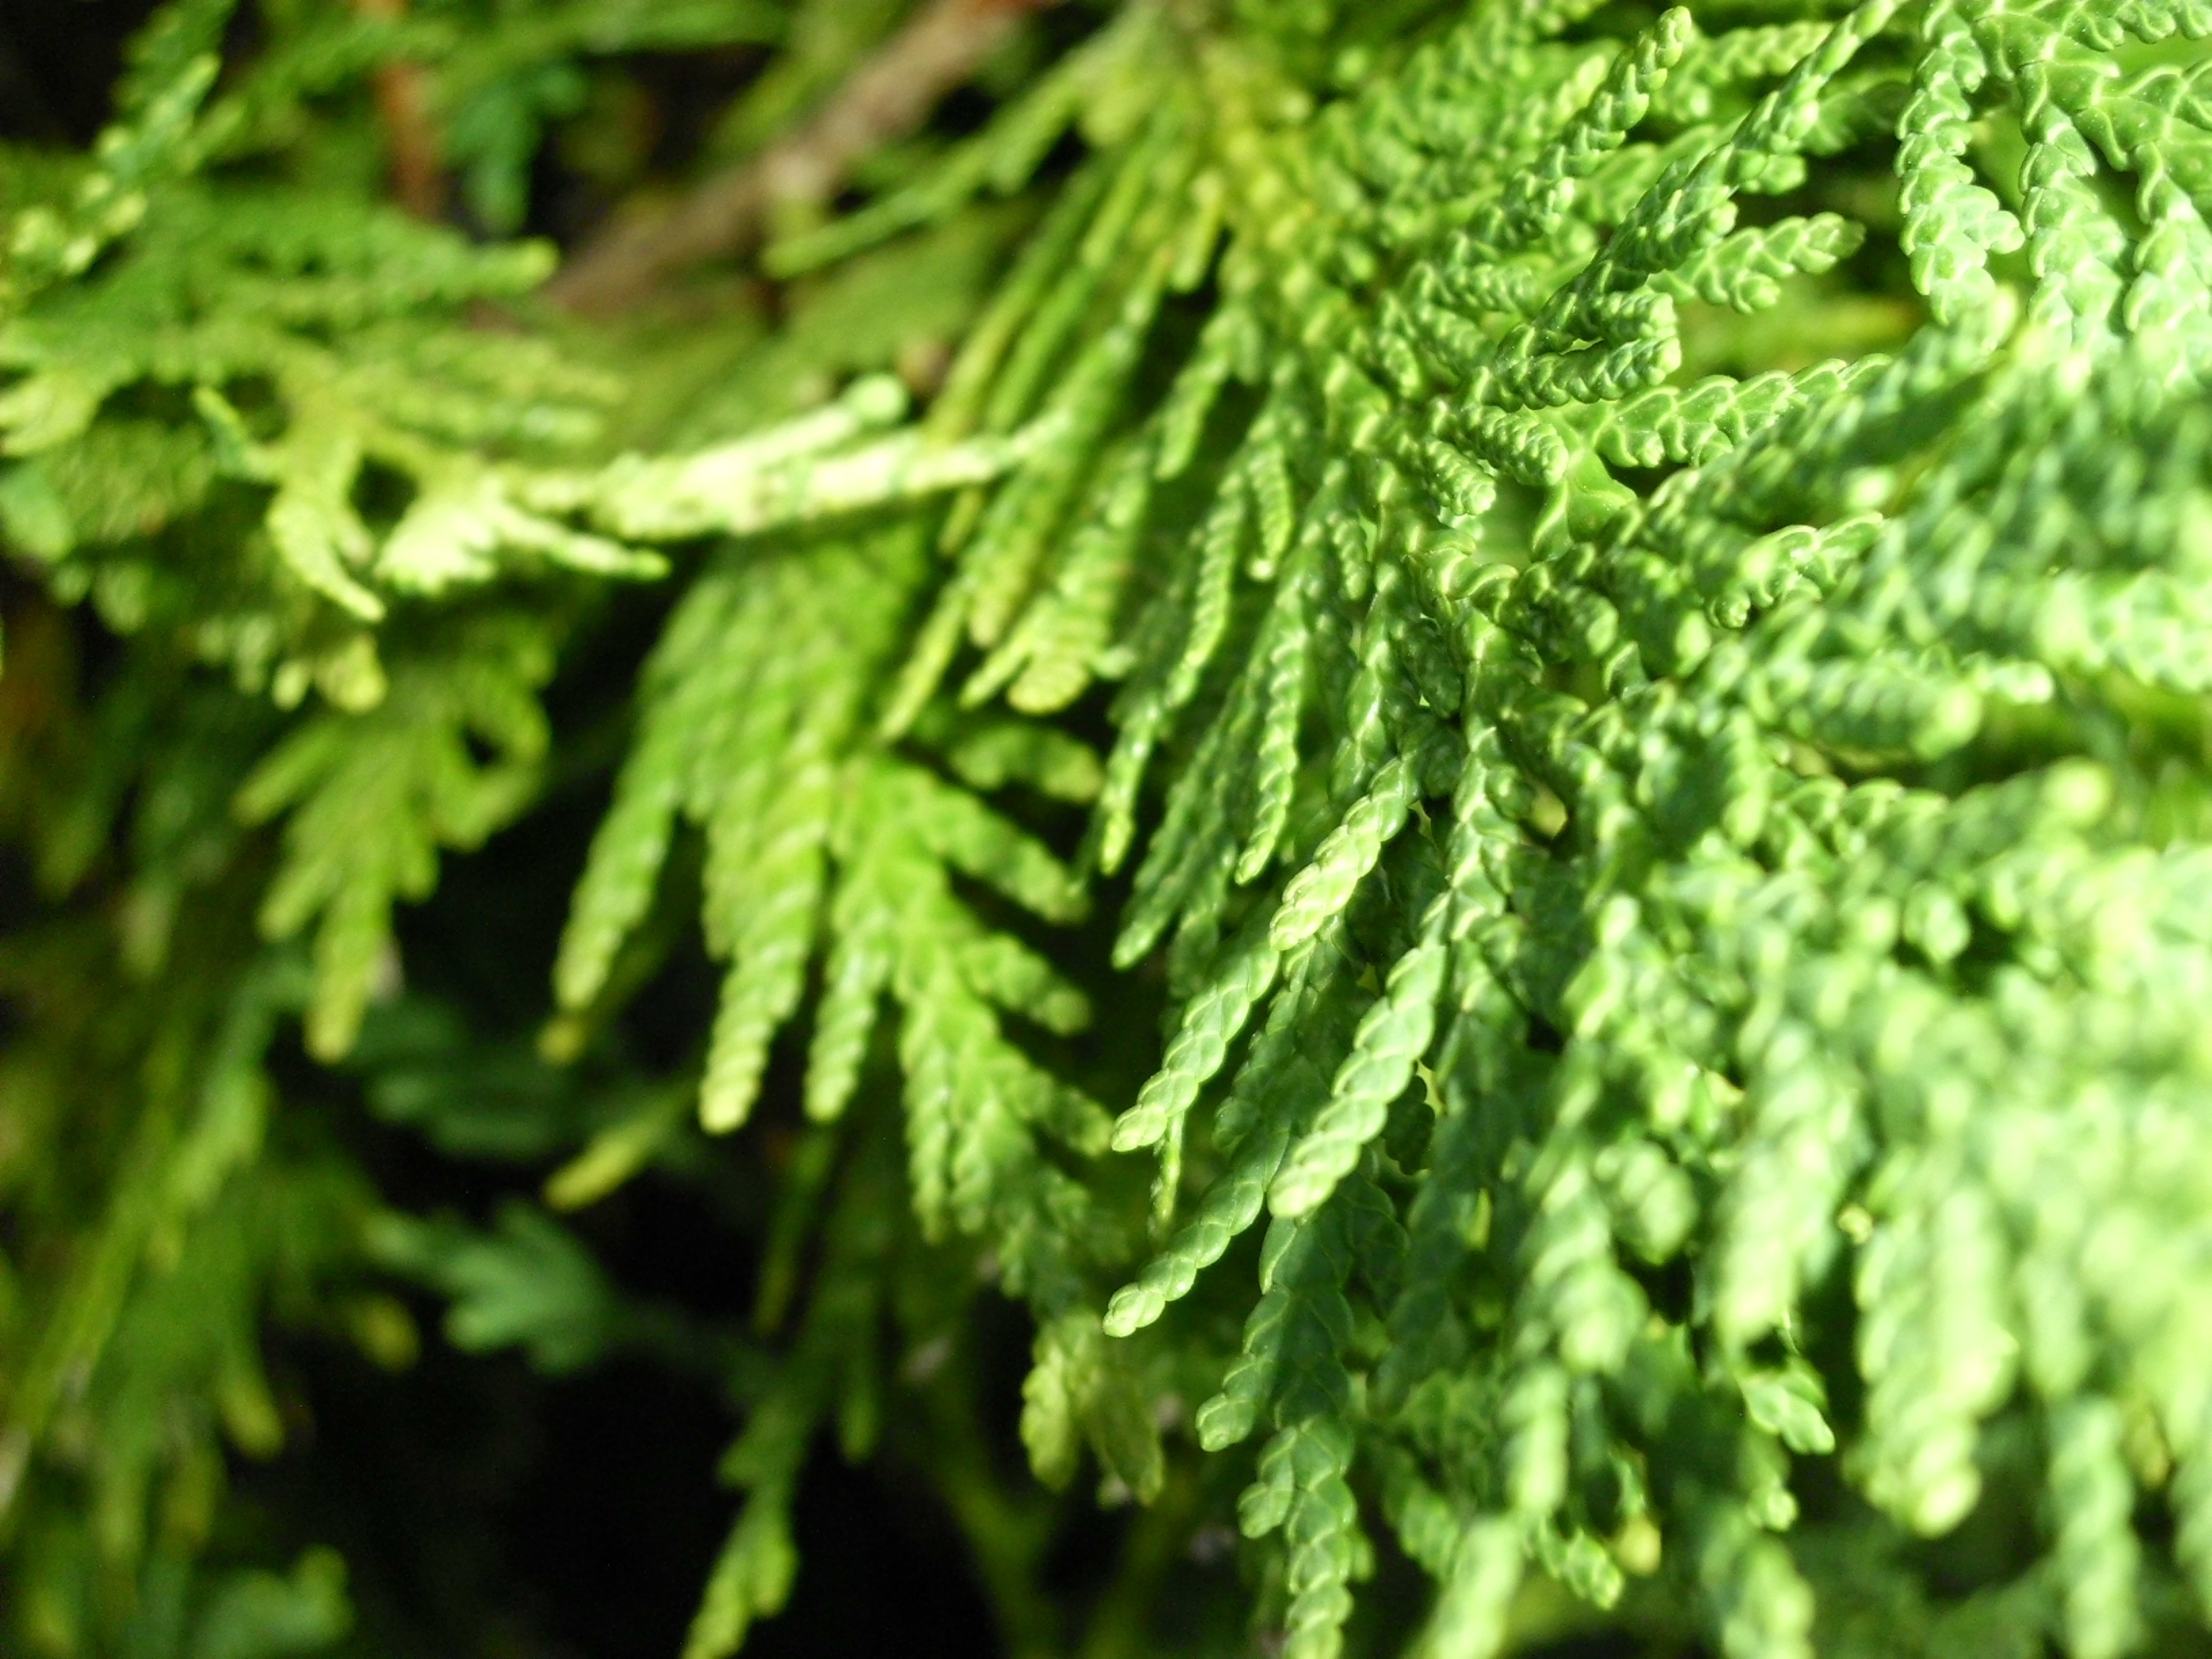
tree, branch, plant, texture, leaf, flower, moss, foliage, green, botany, fir, fern, spruce, woody plant, temperate coniferous forest, land plant, ferns and horsetails, non vascular land plant, vascular plant